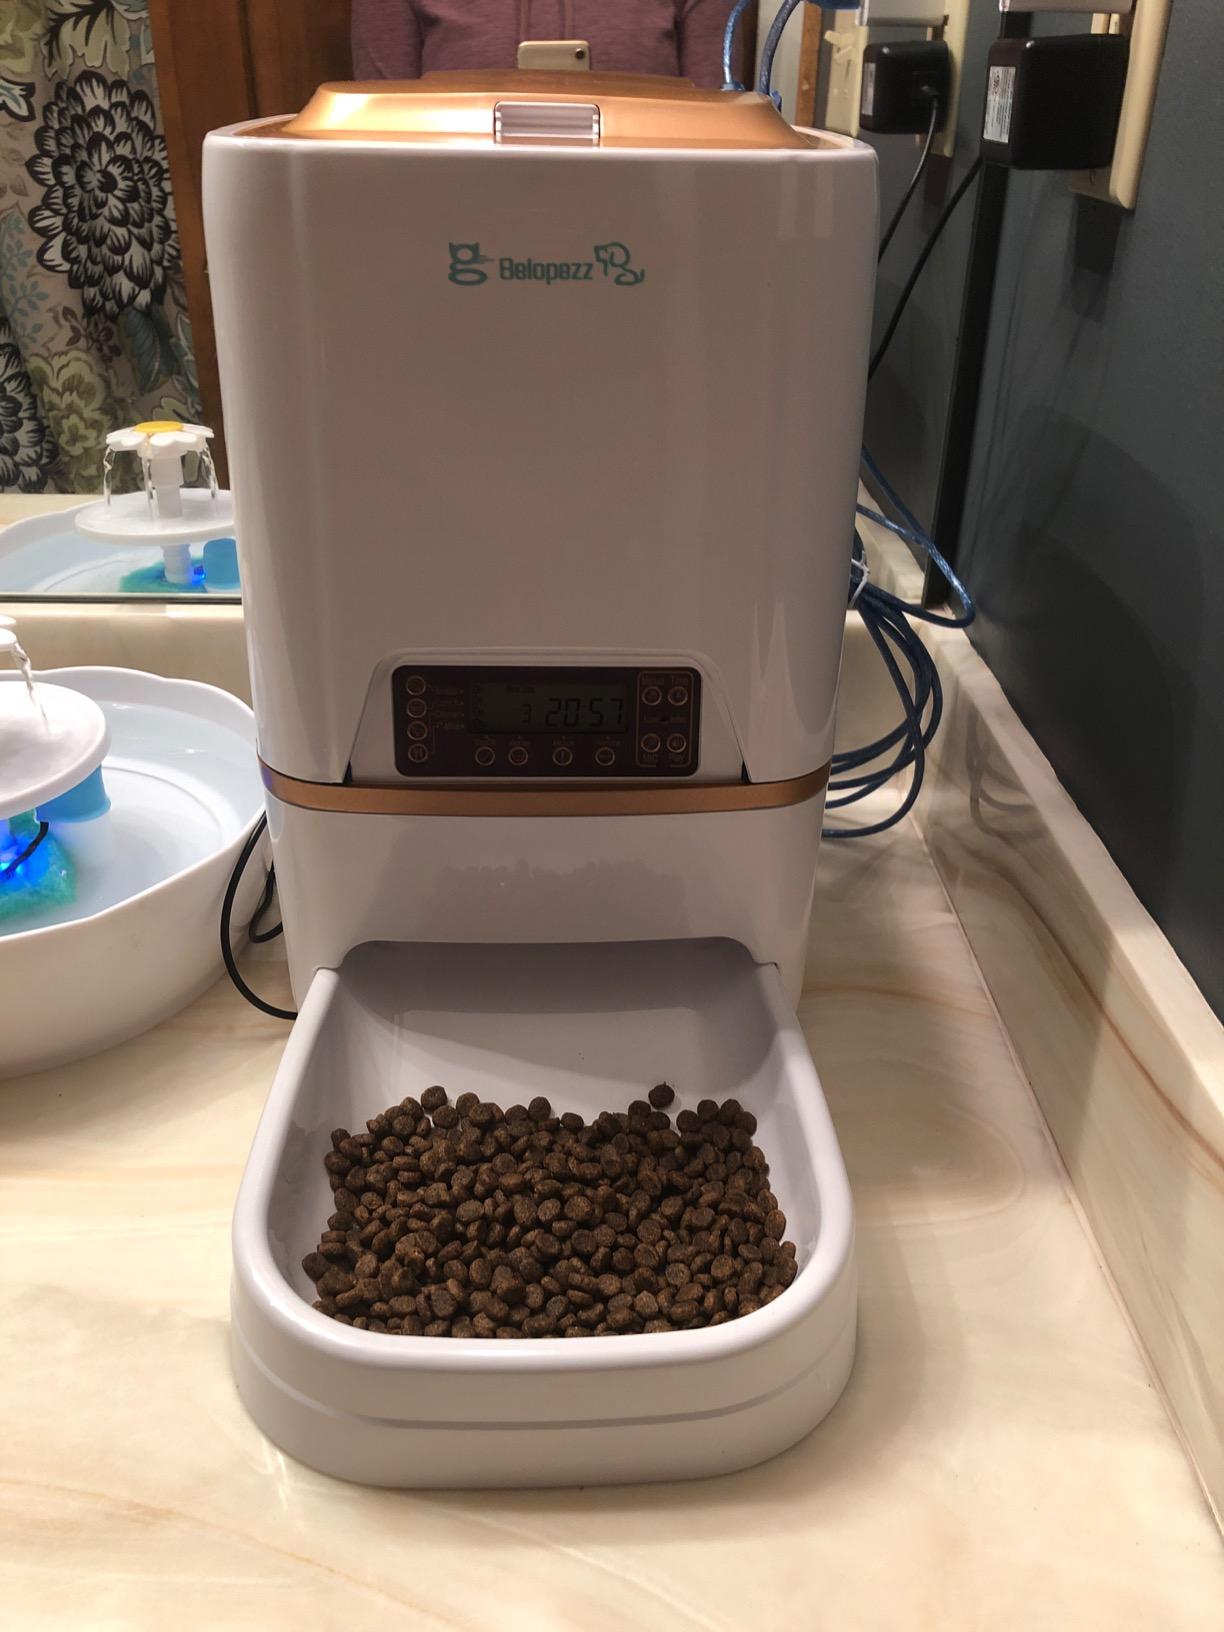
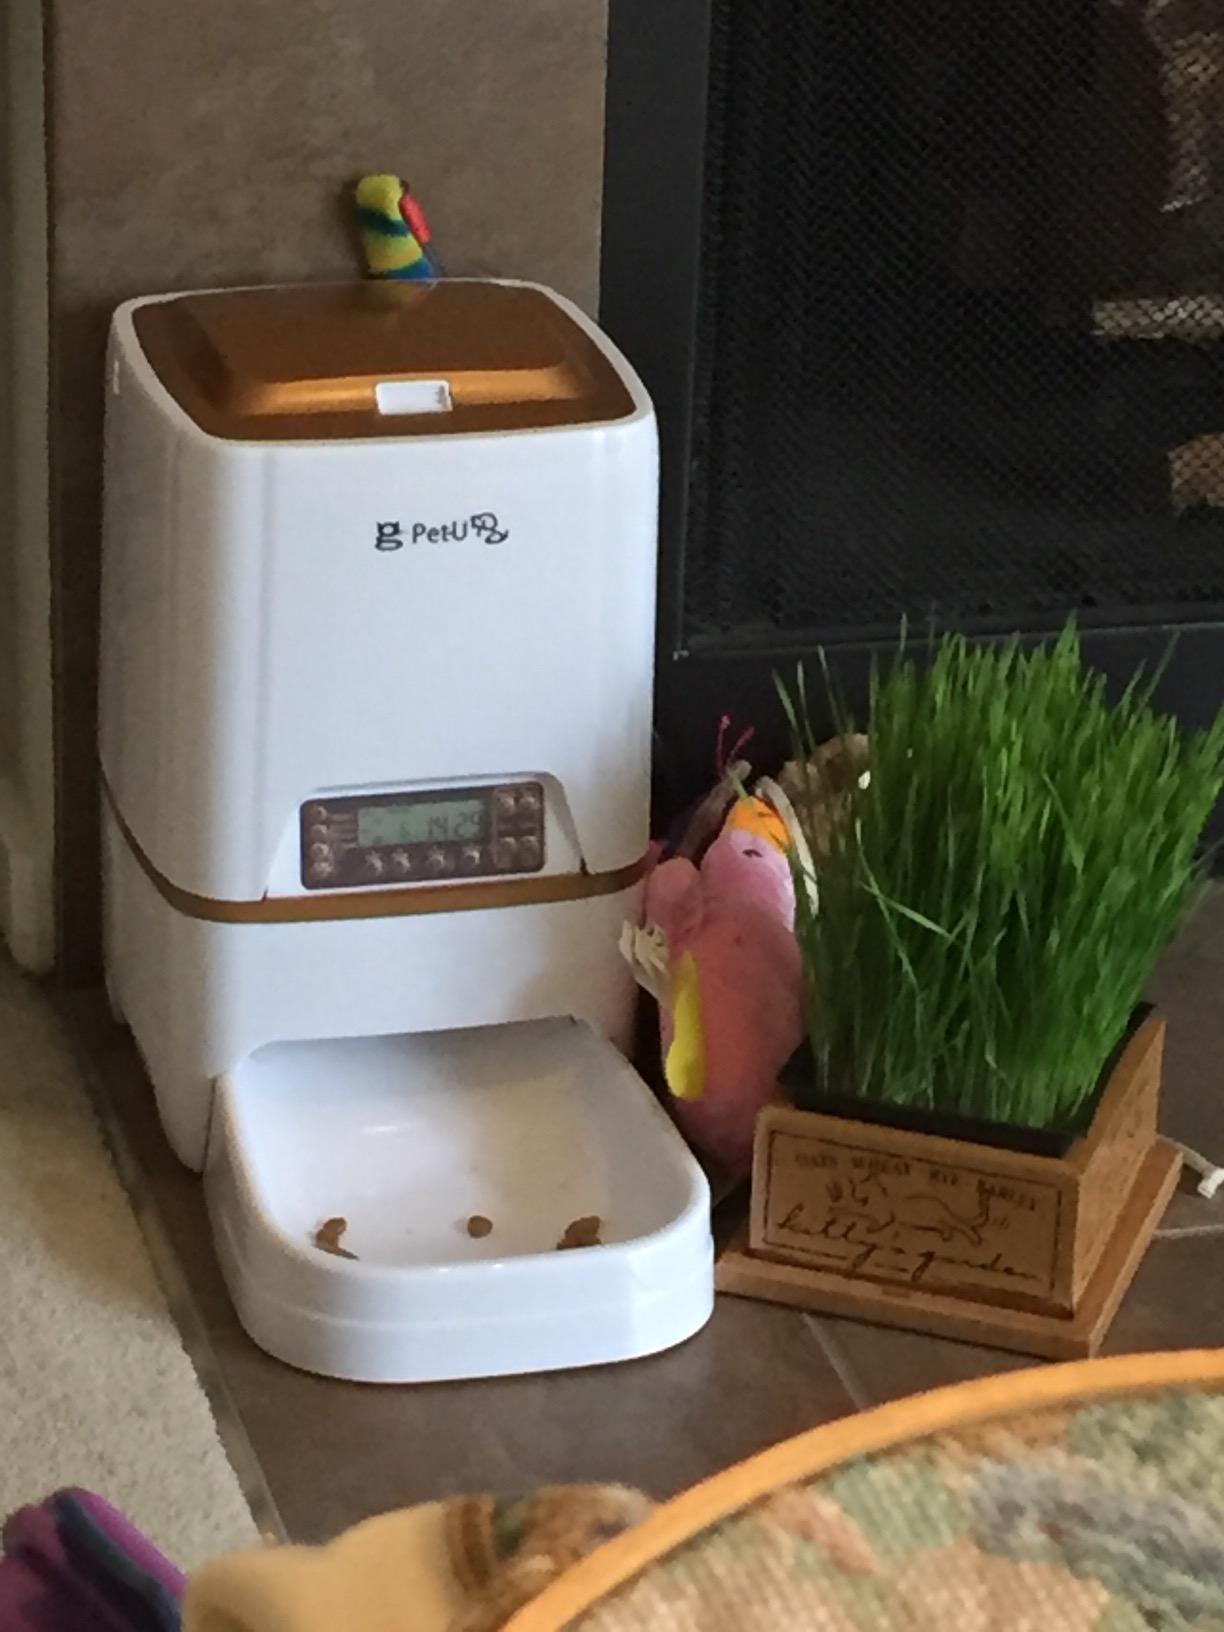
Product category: items_feeder
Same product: no